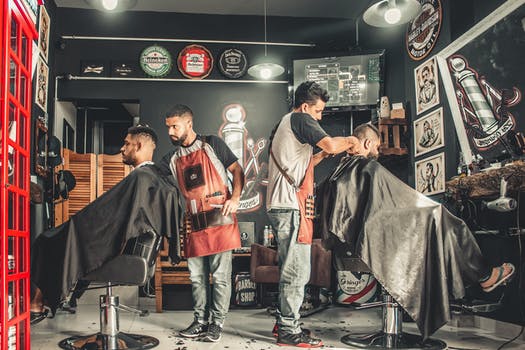
Label: No Watermark